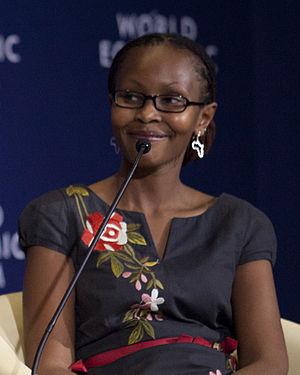
Juliana Rotich, co-fondatrice et directrice exécutive, Ushahidi Inc., Kenya, photographiée durant le Forum économique mondial en 2012 à Addis Ababa, Ethiopie.
Juliana Rotich, née en 1977 au Kenya, est une professionnelle des technologies informatiques qui a notamment participé à la création du premier logiciel open-source « made in Africa », Ushahidi, pour cartographier les dégâts et les témoignages dans les situations de crise, et qui dirige l'association de même nom. Elle travaille également à des solutions techniques facilitant l'accès à Internet sur tout le territoire africain.